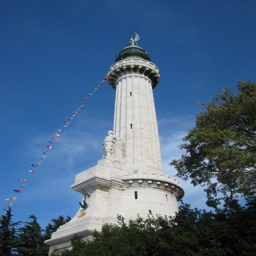
lighthouse is an active lighthouse